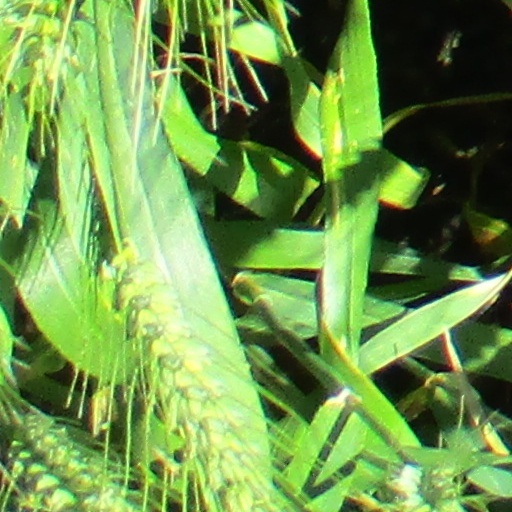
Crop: wheat